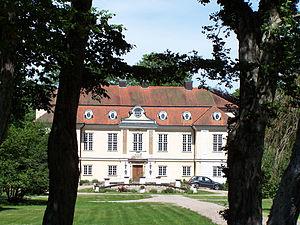
Le château de Johannishus est un château suédois situé dans la commune de Ronneby du comté de Blekinge, construit en 1772.
La famille Wachtmeister est une famille de l'aristocratie suédoise d'origine germano-balte dont les racines sont dans l'île de Dagö, aujourd'hui en Estonie. Elle s'est installée dans le royaume de Suède à la fin du XVIᵉ siècle et au début du XVIIᵉ siècle, lorsque l'ordre Teutonique a été démantelé et qu'ils ont perdu leurs possessions territoriales non-nobiliaires. Leur nom signifie premier sergent en allemand. la branche des Wachtmeister de Björkö a reçu le titre de comte du royaume de Prusse en 1816.
Cette liste non exhaustive répertorie les principaux châteaux en Suède.